302nd Fighter Squadron (United States)

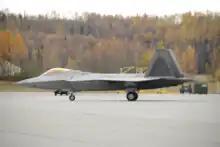
The 302d Flighter Squadron flagship, F-22 Raptor 05-4102, at Joint Base Elmendorf-Richardson

The 302d Fighter Squadron is part of the Air Force Reserve Command's 477th Fighter Group at Elmendorf Air Force Base, Alaska. It operates the Lockheed Martin F-22 Raptor conducting an air superiority mission.